David Bauer (ice hockey)

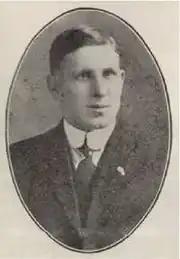
Black and white photo of Edgar Bauer in a suit and tie

David William Bauer was born on November 2, 1924, in Waterloo, Ontario. His great-grandparents had emigrated from Bavaria to Waterloo via Buffalo, New York. His father Sir Edgar J. Bauer was an automotive supplies manufacturer and a Knight Commander of the Order of St. Sylvester. Edgar Bauer also served as president of Globe Furniture and the Waterloo Fire Insurance Company, and sat on the Waterloo City Council and the public utilities commission. His mother Alice Bertha Hayes was active in the Catholic Women's League of Canada and a member of the Our Lady of Mount Carmel Guild.